Celebrity Juice

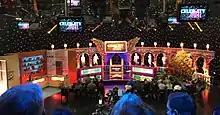
Celebrity Juice set in 2018

"Celebrity Juice" was filmed at the Riverside Studios from 2008 until 2014. In August 2014 it was announced that the show, along with the BBC's "Never Mind the Buzzcocks" and "Sweat the Small Stuff", would be hosted at Elstree Studios Stage 9 whilst redevelopment takes place at their former home. For its first seven series, the show was produced by Talkback Thames, and it has been produced by Talkback since series eight (Same production company, only re-branded). The show is produced by Dan Baldwin and Leon Wilson.